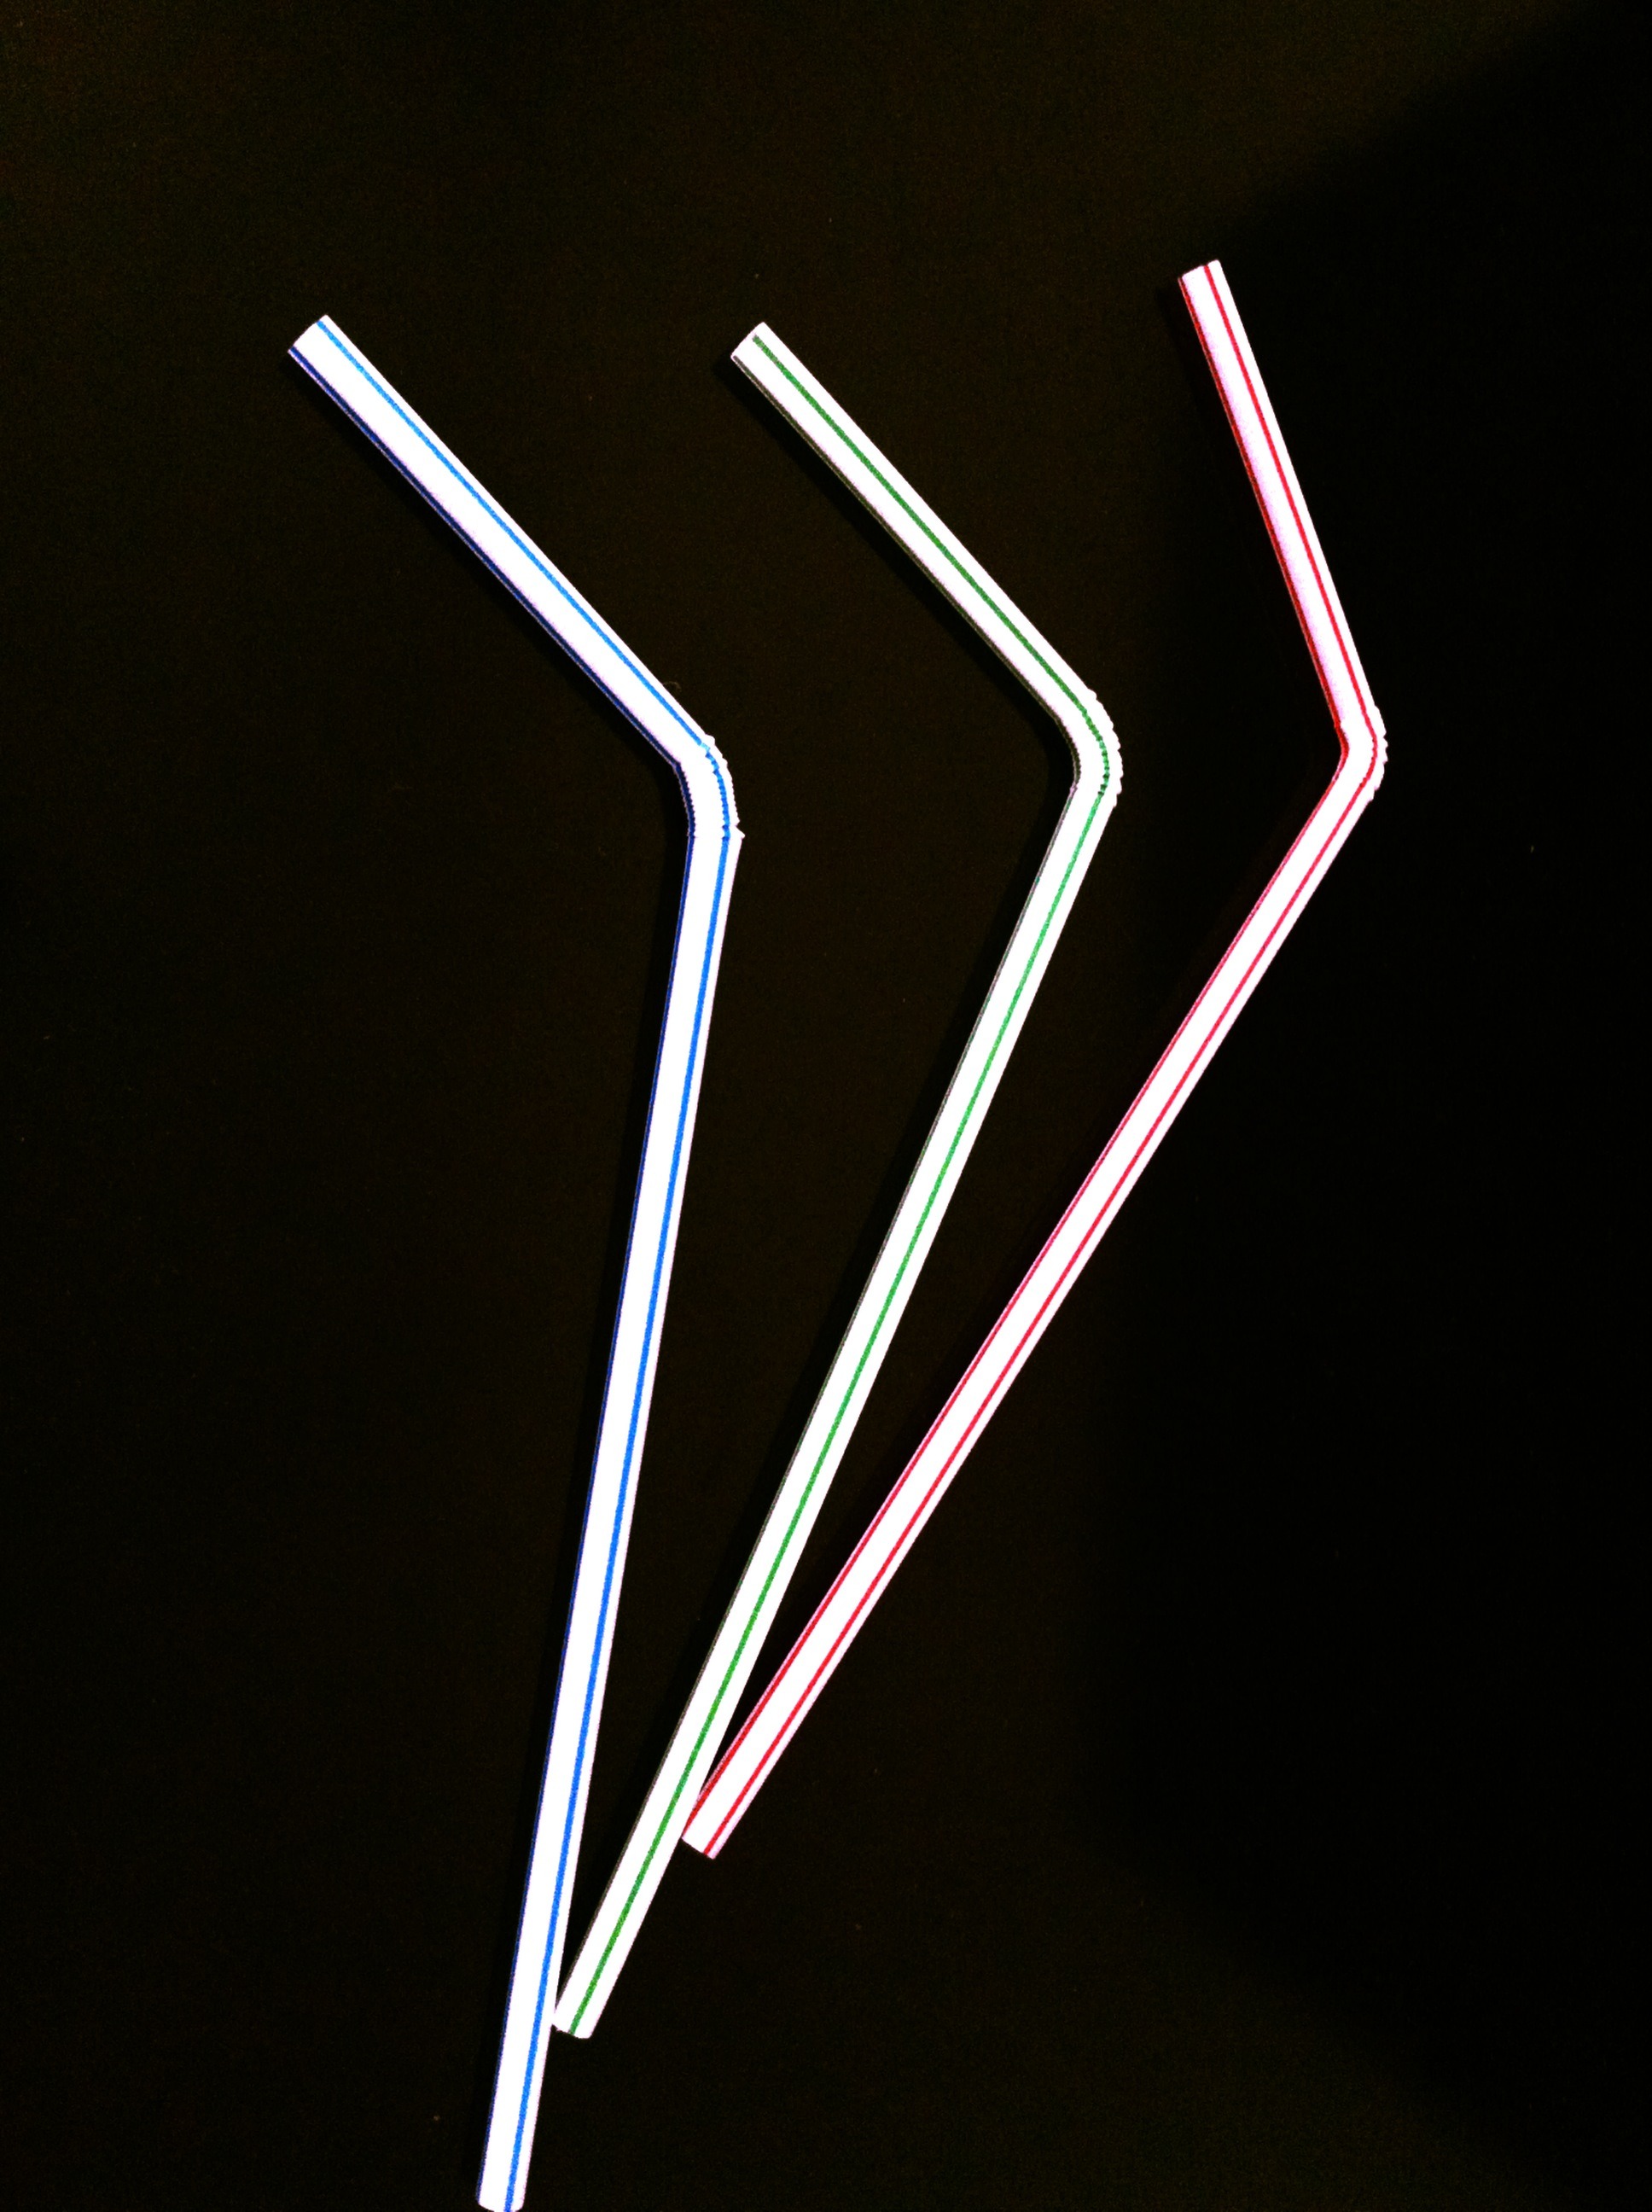
liquid, cafe, plastic, tube, restaurant, line, beverage, lighting, font, fun, drinking, party, straw, accessories, refreshment, soda, sip, cafeteria, suck, drinking straw